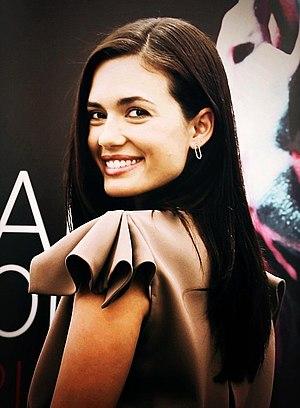
Torrey Joel DeVitto est une actrice et mannequin américaine d'origine italienne.
Chicago Med est une série télévisée américaine créée par Dick Wolf et Matt Olmstead, et développée par Derek Haas et Michael Brandt, elle est diffusée depuis le 17 novembre 2015 sur le réseau NBC et au Canada sur le réseau Global pour les quatre premières saisons, puis sur Citytv. C'est une série dérivée de Chicago Fire et de Chicago PD.